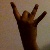
The image shows a hand gesture representing the number 8 in Indian Sign Language.